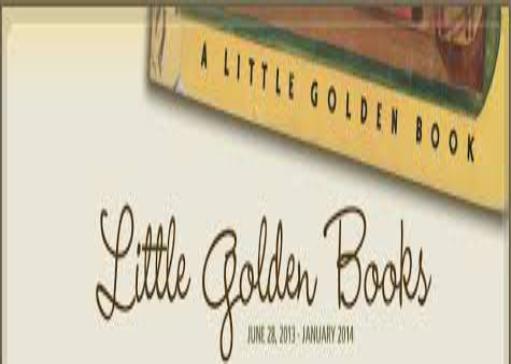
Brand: little golden books
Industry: Leisure